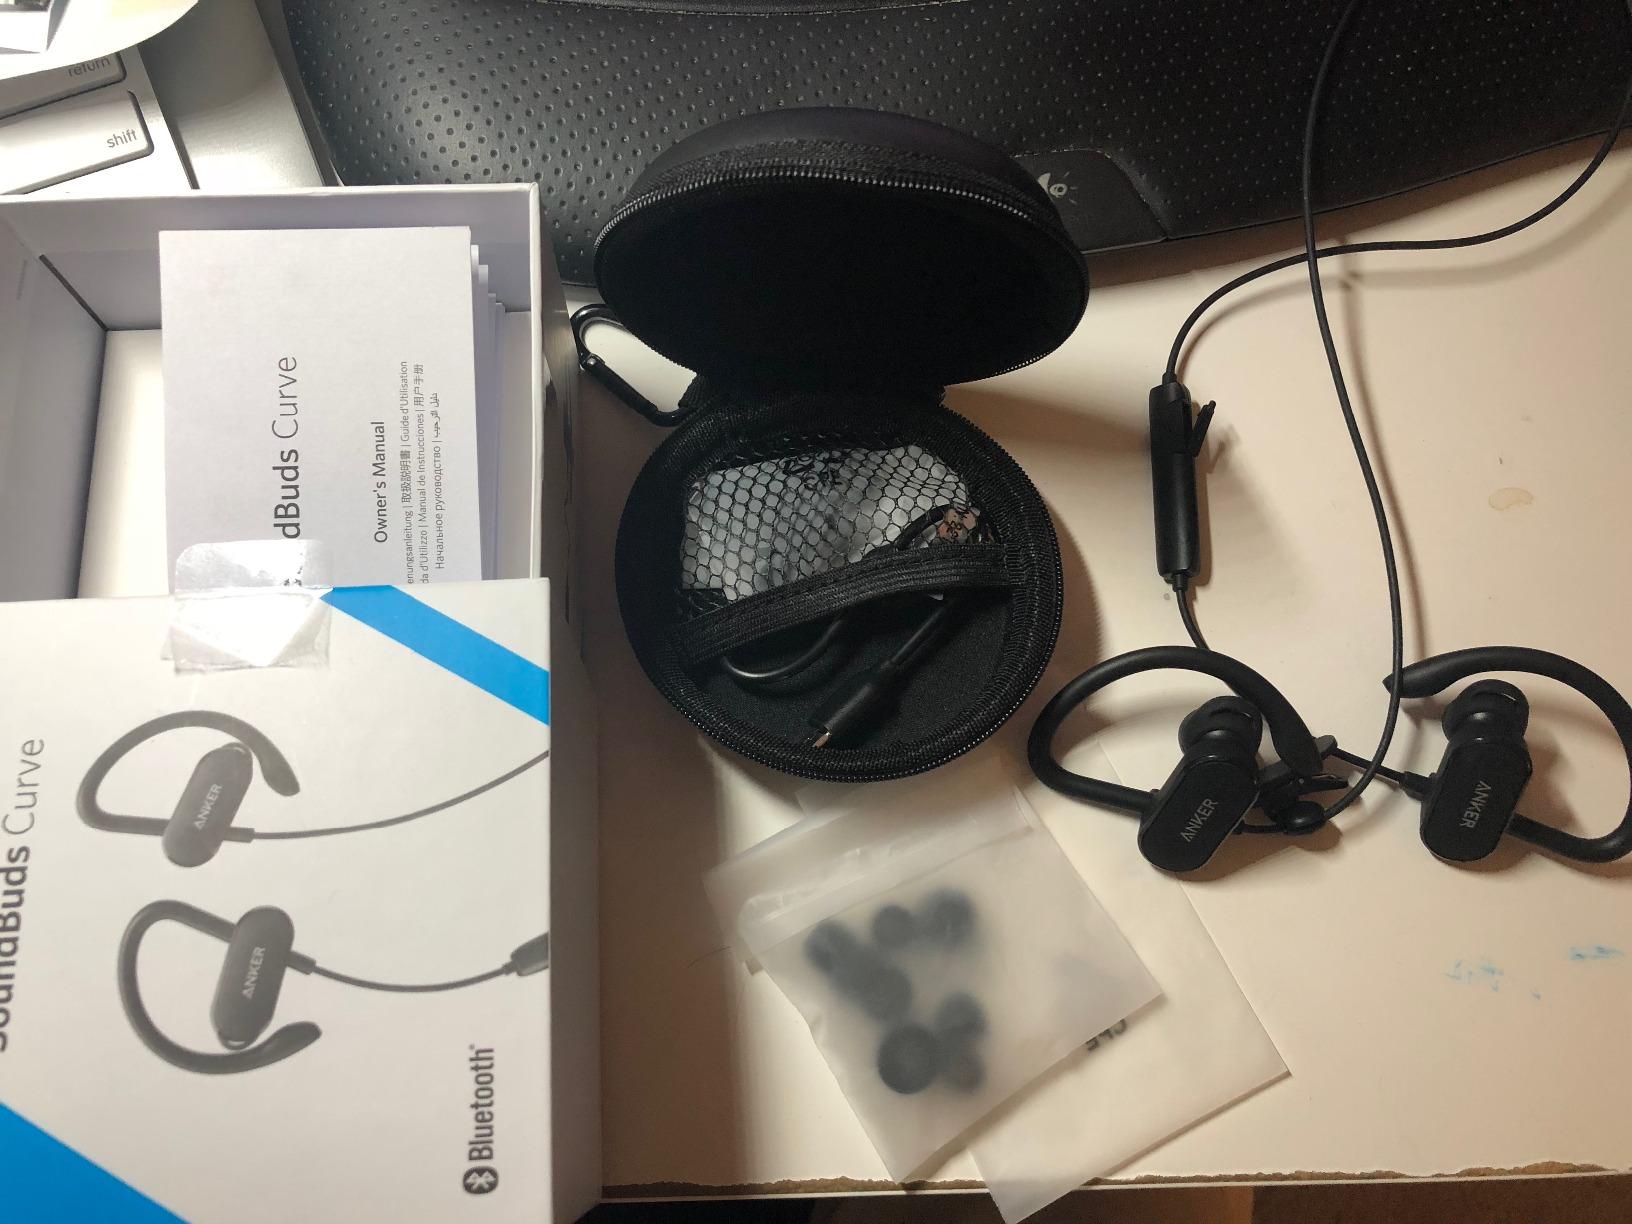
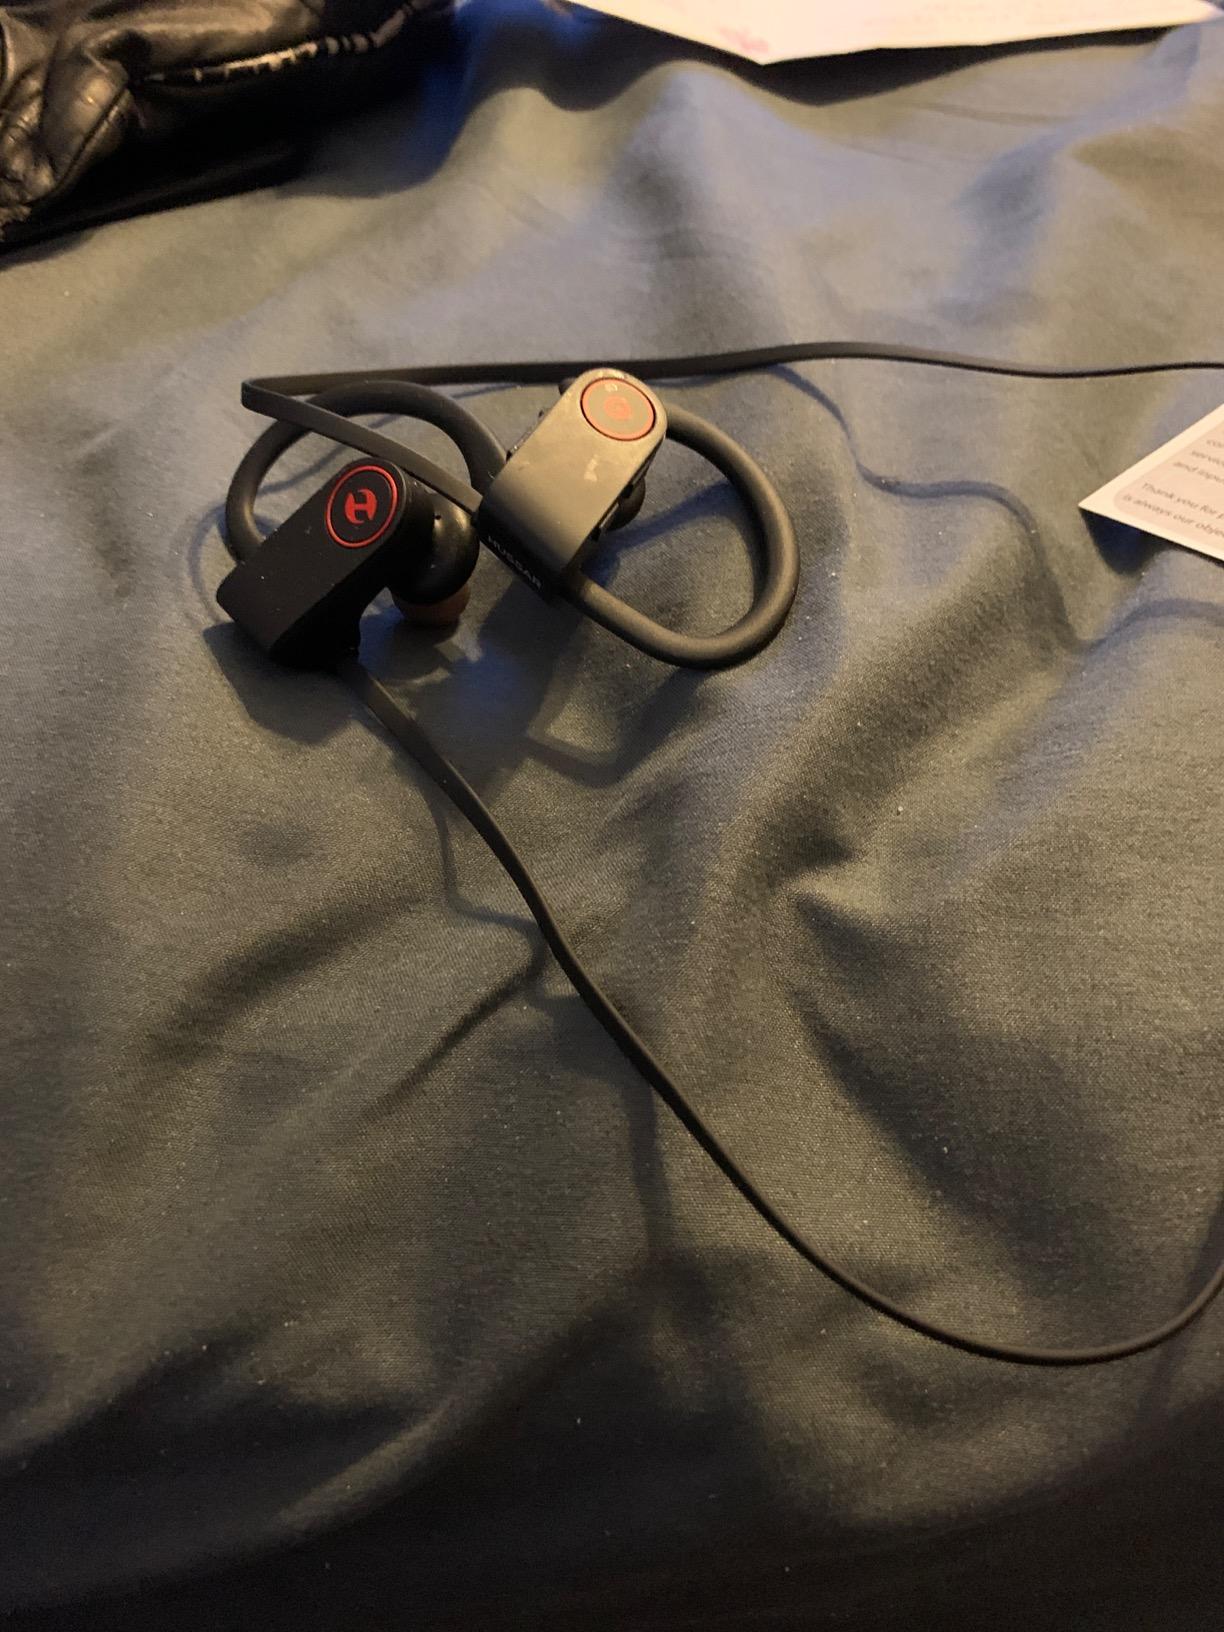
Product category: headphones
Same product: no